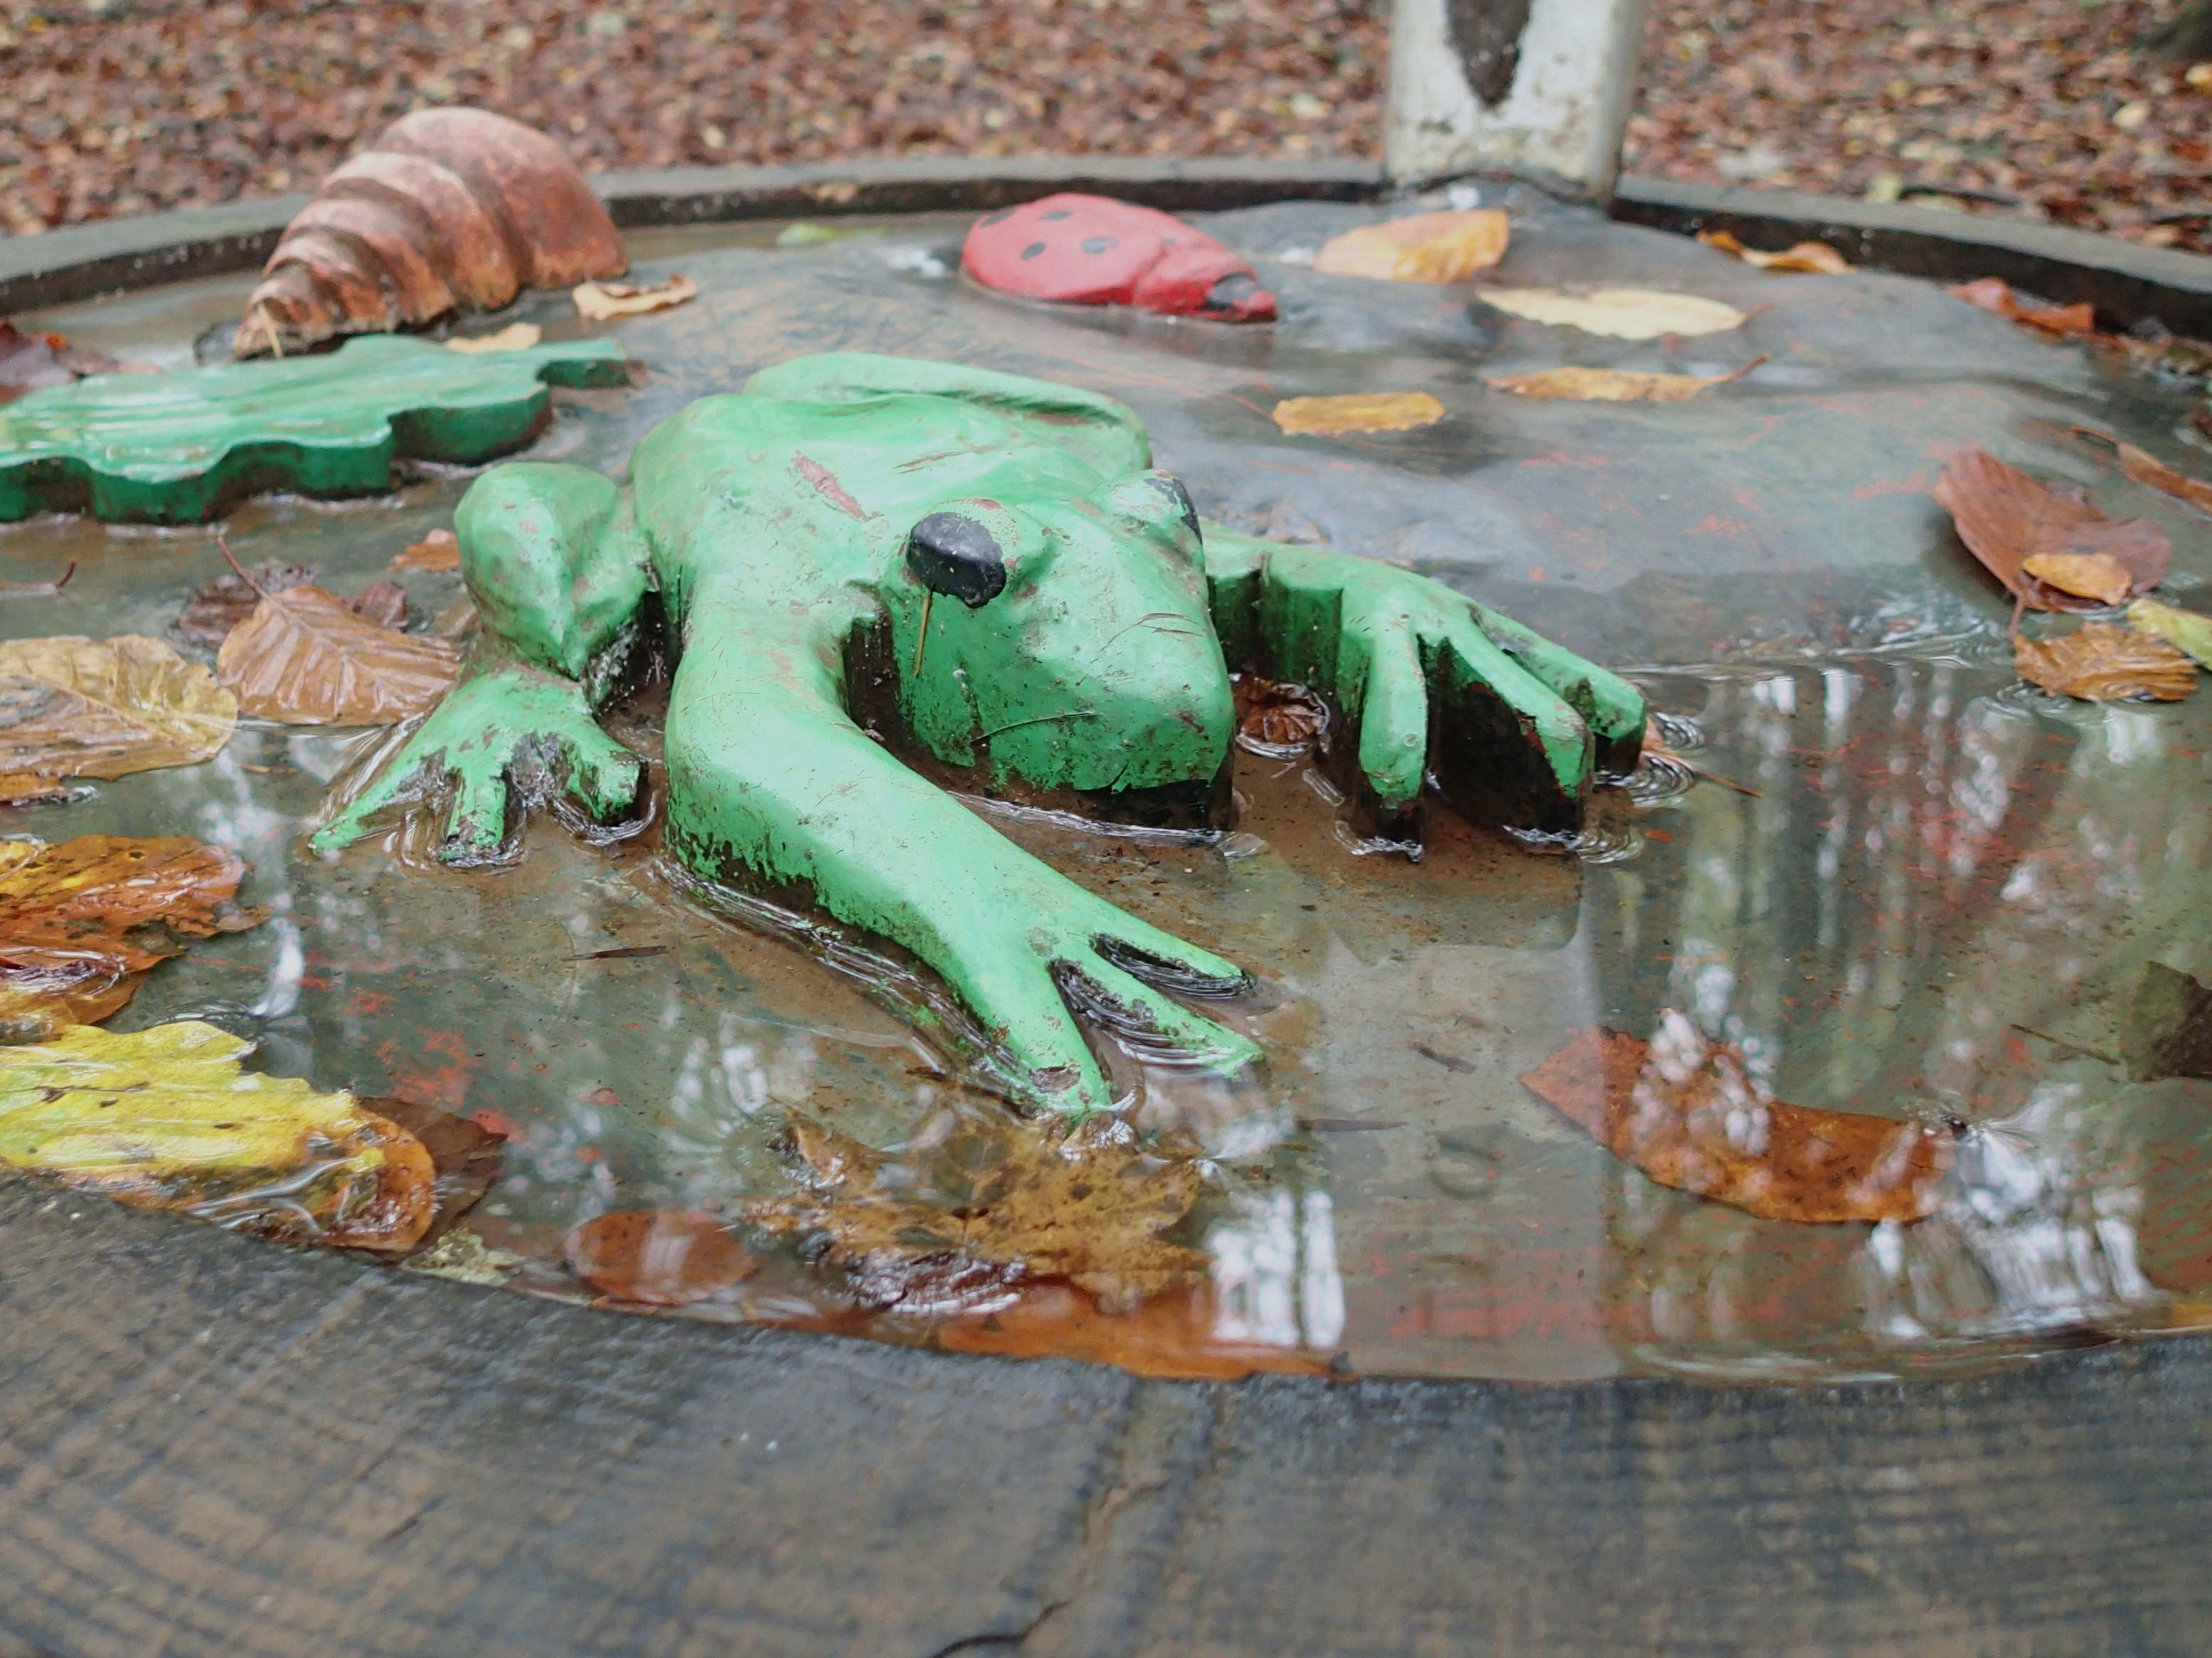
reptile, amphibian, painting, art, cool image